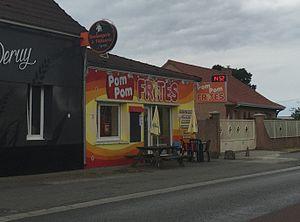
De nos jours, la route nationale 17, ou RN 17, est une route nationale française reliant Le Blanc-Mesnil à Libercourt et Lille à Halluin et à la Belgique.